Adrian Mrowiec

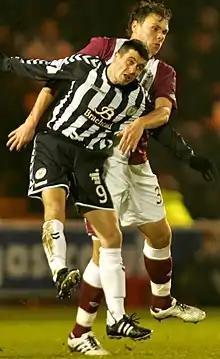
Mrowiec, right, playing for Hearts

Adrian Mrowiec (born 1 December 1983) is a Polish professional football manager and player who is currently in charge of IV liga club Górnik Wałbrzych. He occasionally plays for Klasa B club Unia Bogaczowice.